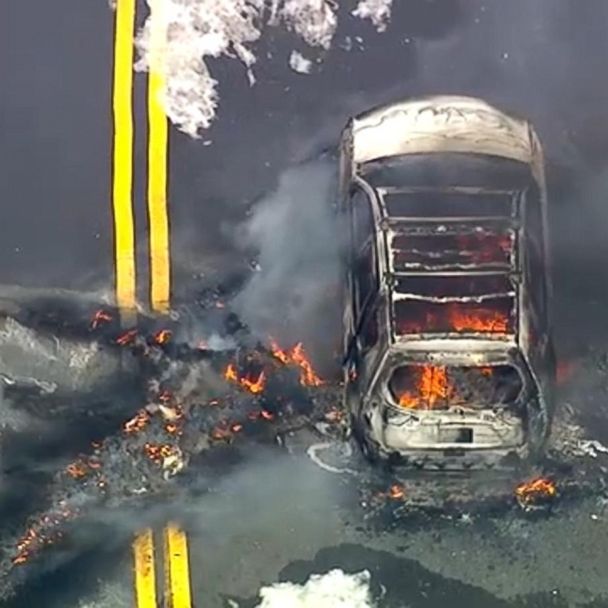
Label: urban_fire